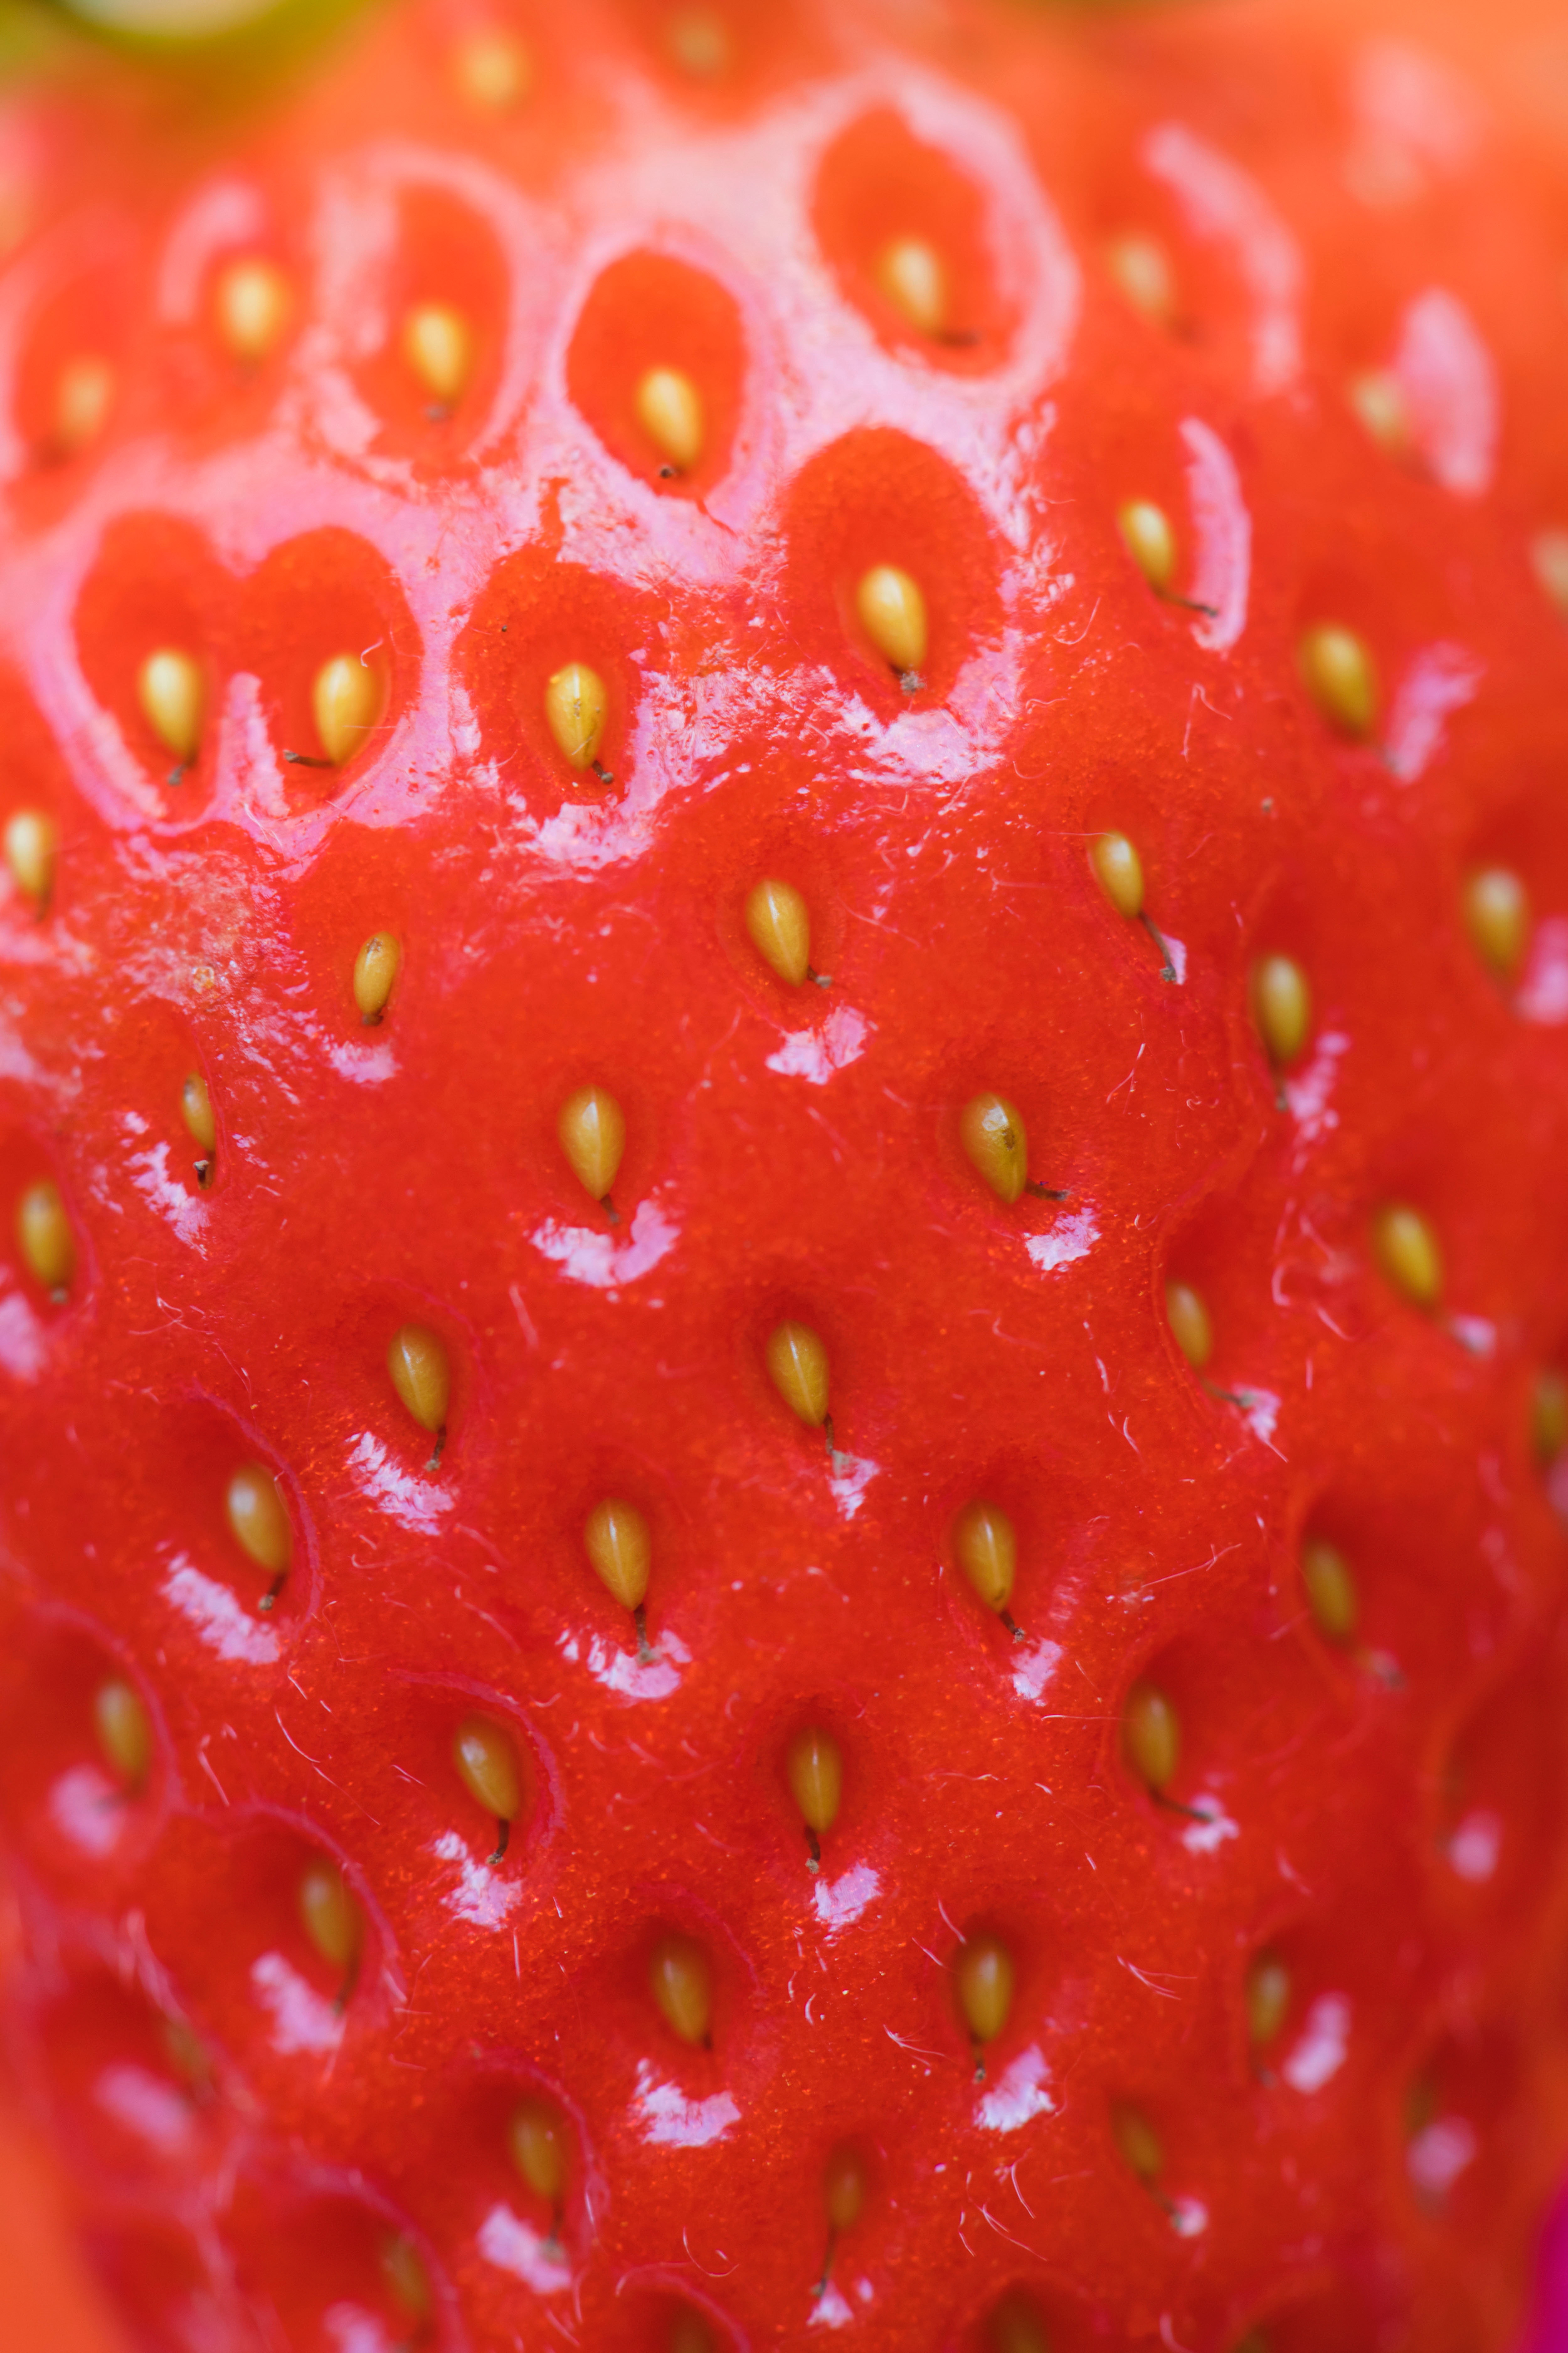
red, strawberries, strawberry, macro photography, fruit, water, plant, accessory fruit, close up, natural foods, food, seedless fruit, berry, perennial plant